Eddie Betts

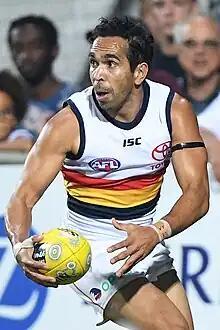
Betts playing with Adelaide in June 2019

Edward Robert Betts III (born 26 November 1986) is a former Australian rules football player who played as a forward for Carlton and Adelaide in the Australian Football League between 2005 and 2021. he is an educator and mentor to Indigenous Australian youth, heading up the Eddie Betts Foundation.